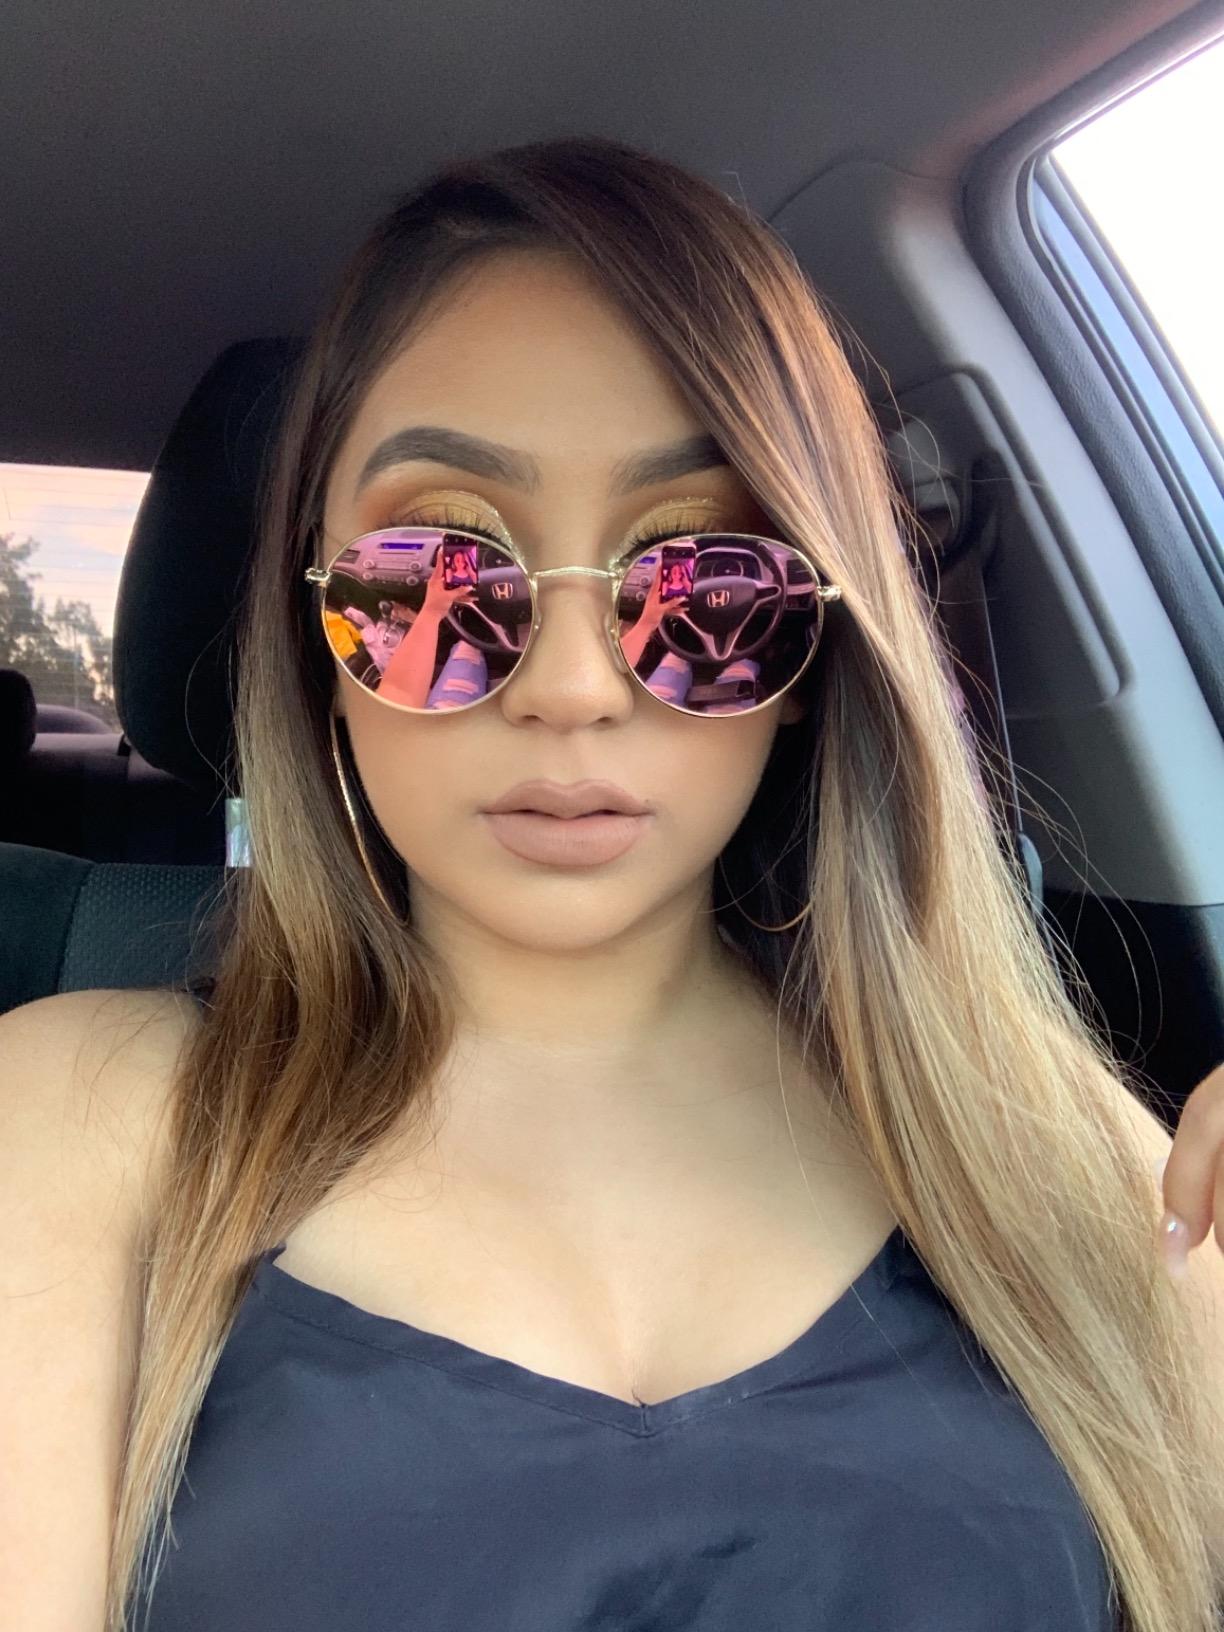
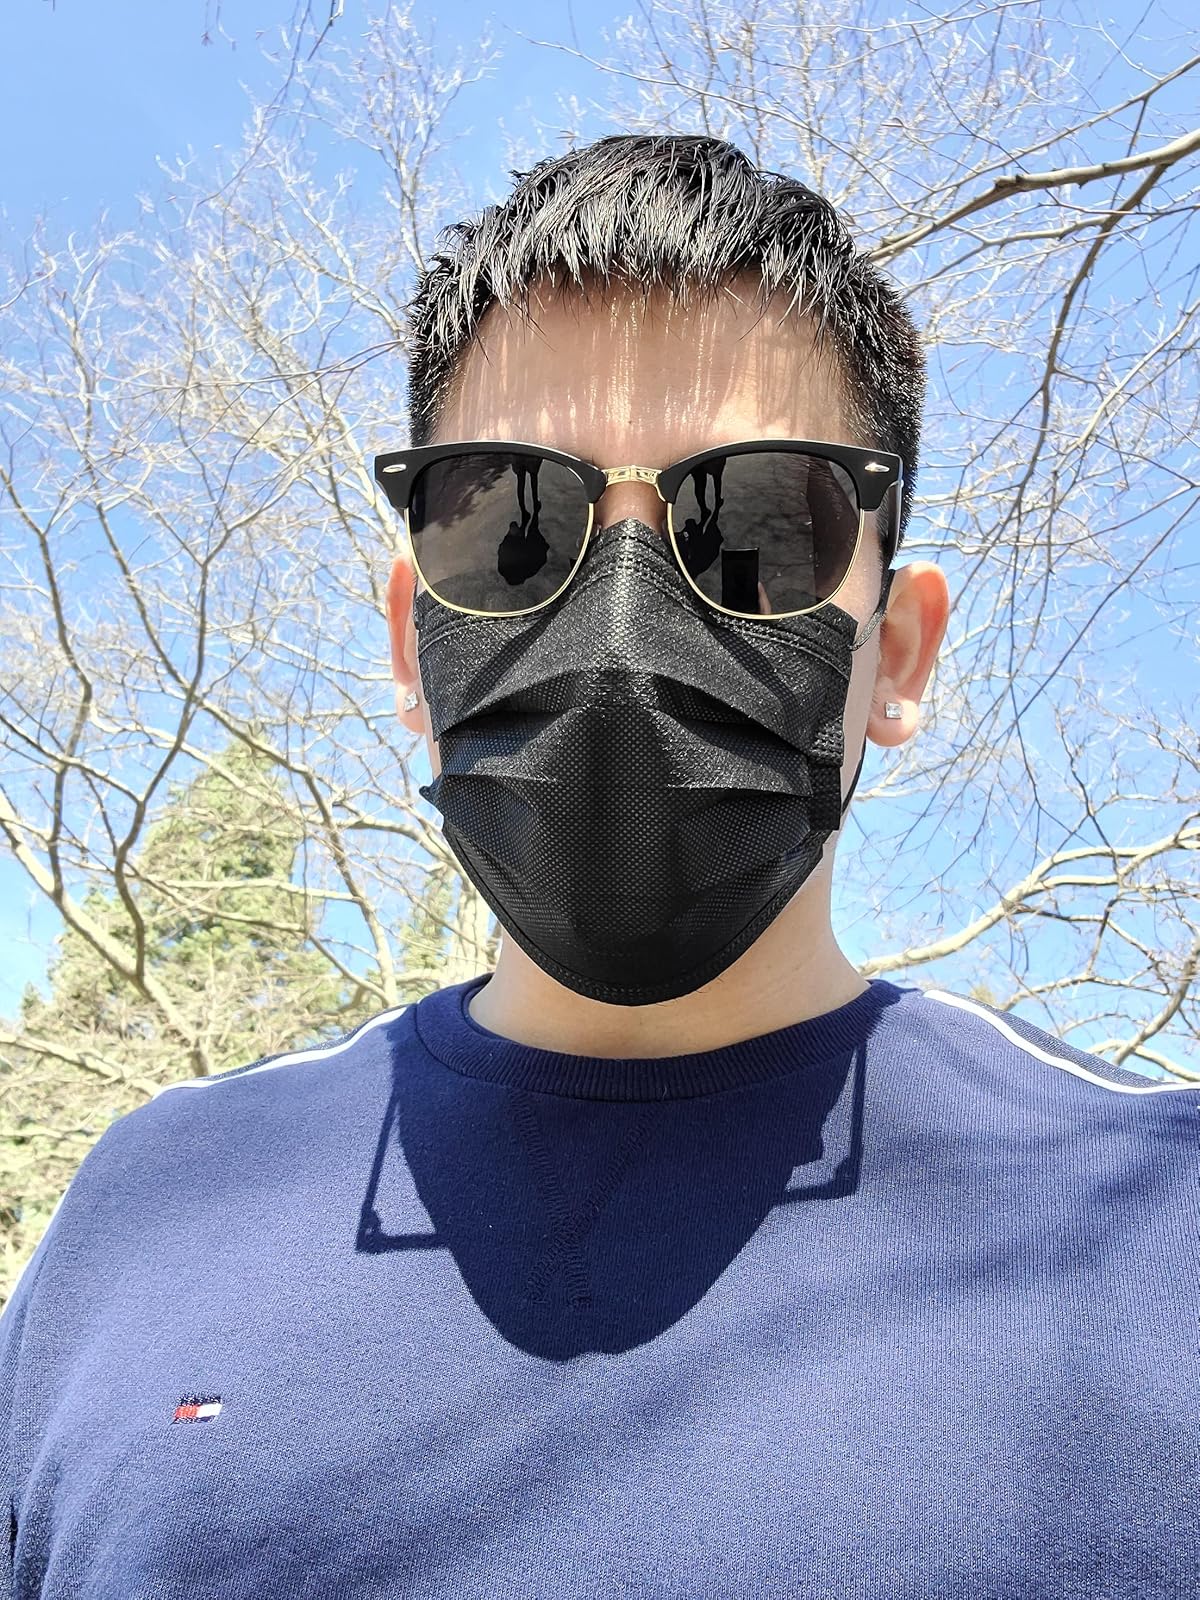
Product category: accessories_sunglasses
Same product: no